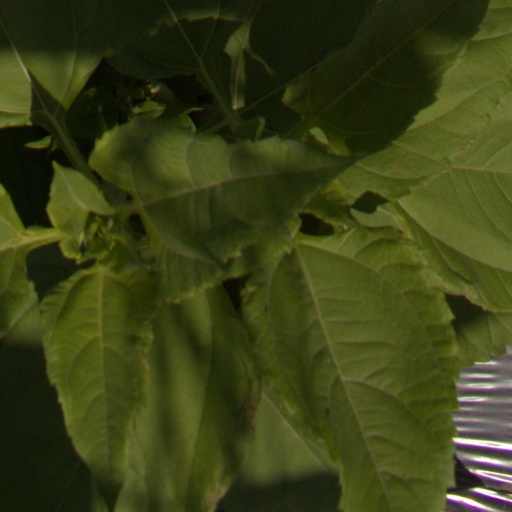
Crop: Jerusalem artichoke